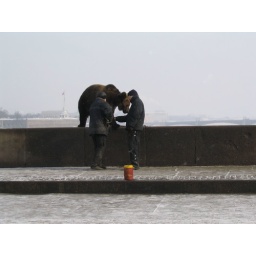
Two men wisely feed their bear which stands on a bridge over the Neva